Ricardo Teixeira (racing driver)

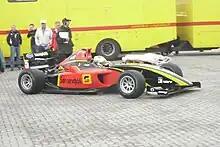
Teixeira at the Oschersleben round of the 2010 FIA Formula Two Championship.

Teixeira moved to the FIA Formula Two Championship for 2010. He finished fifth in his third race in the series, at Marrakech, but suffered a spectacular aerial accident in the following race when he collided with Ivan Samarin under braking for a chicane. Teixeira was uninjured in the accident. Over the course of the season he amassed 23 points to finish 16th in the drivers' championship: his best showing in any series since 2006.